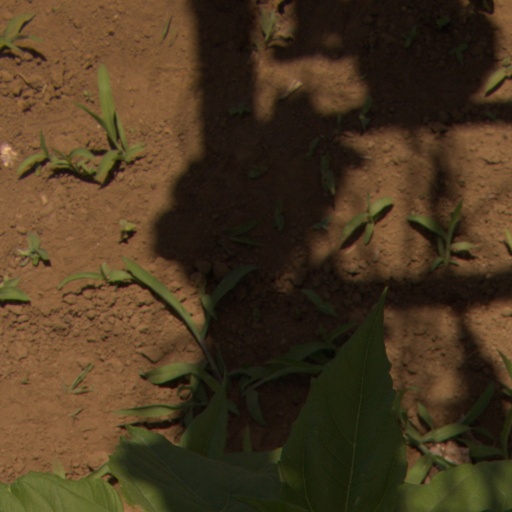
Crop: Jerusalem artichoke